Ecuadorian–Peruvian War (1857–1860)

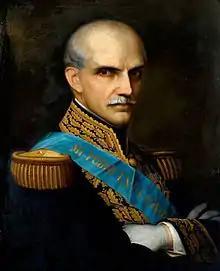
Dr. Gabriel García Moreno, leader of the Provisional Government of Quito

On August 31, 1859, Castilla betrayed his commitment to García Moreno, and came to an agreement with Franco that resulted in the end of the blockade against the port of Guayaquil. Several weeks later, the Mosquera-Zelaya Protocol, the result of the secret agreement between Peru and Cauca to take control of Ecuador, was signed in Popayán.